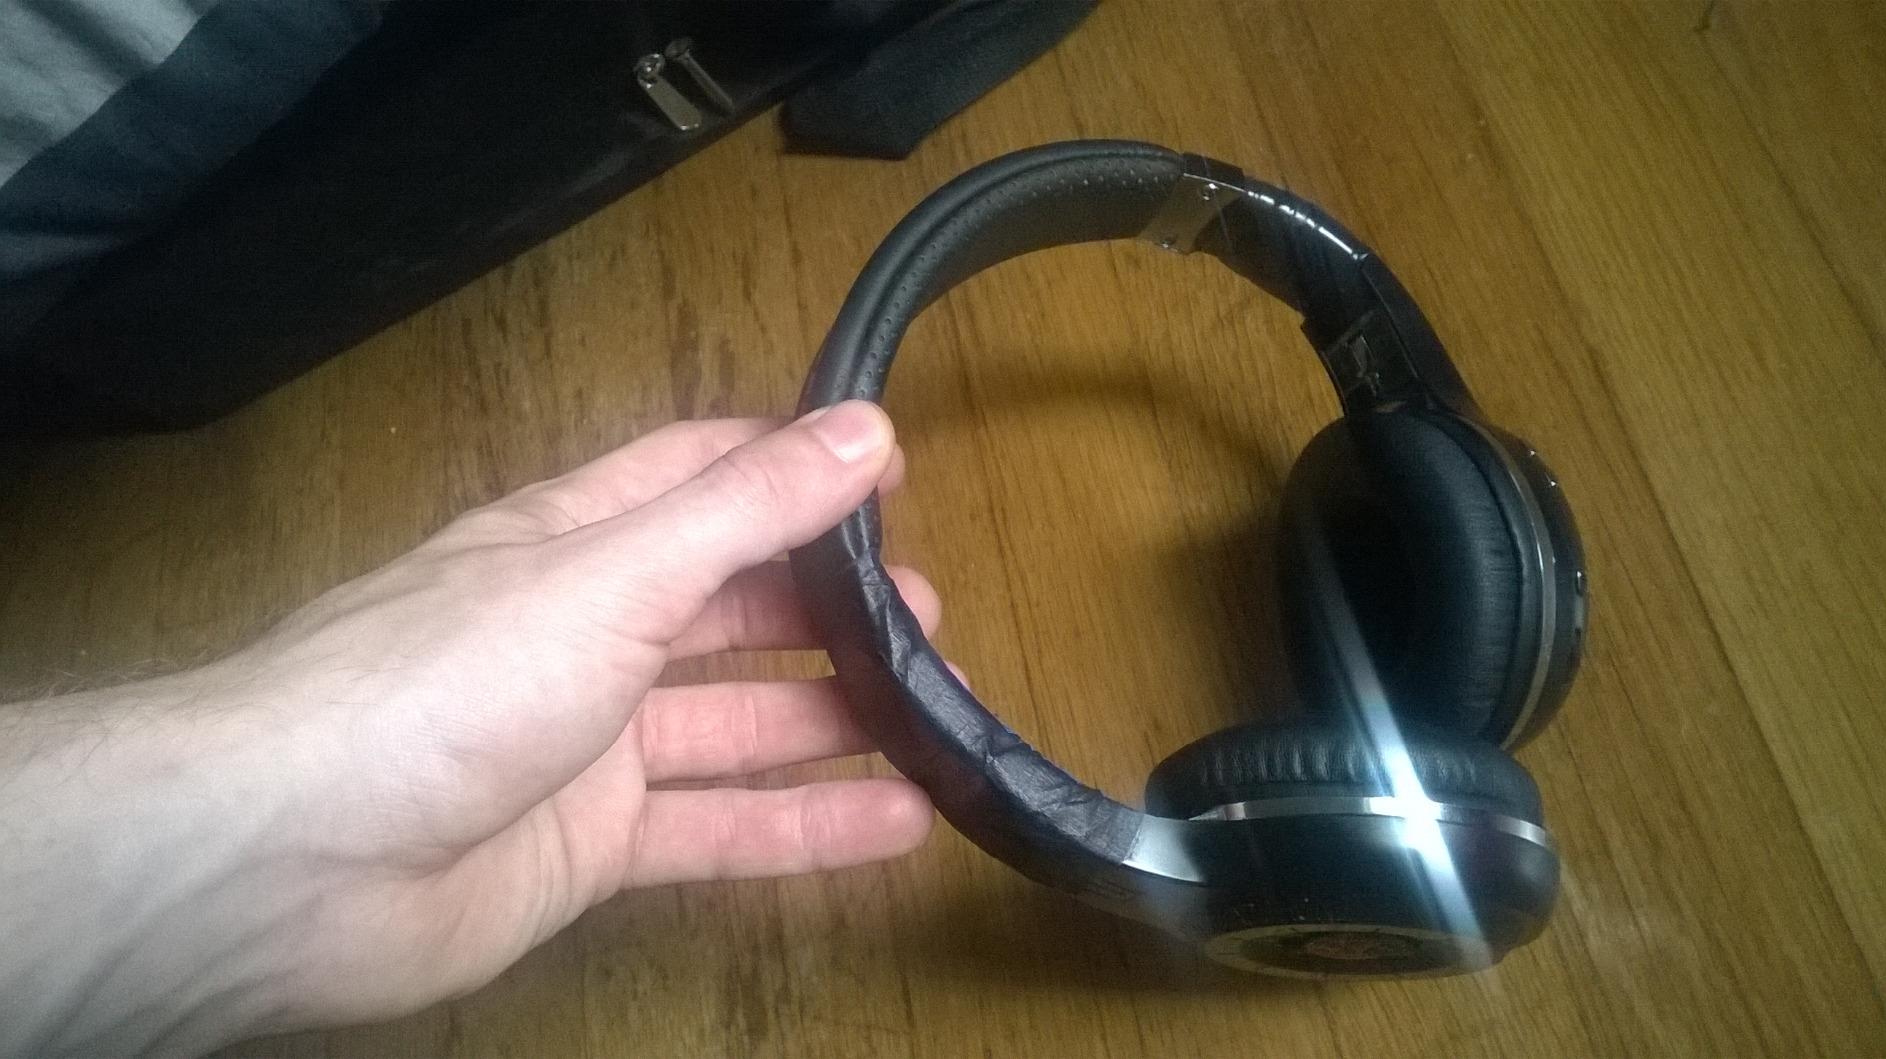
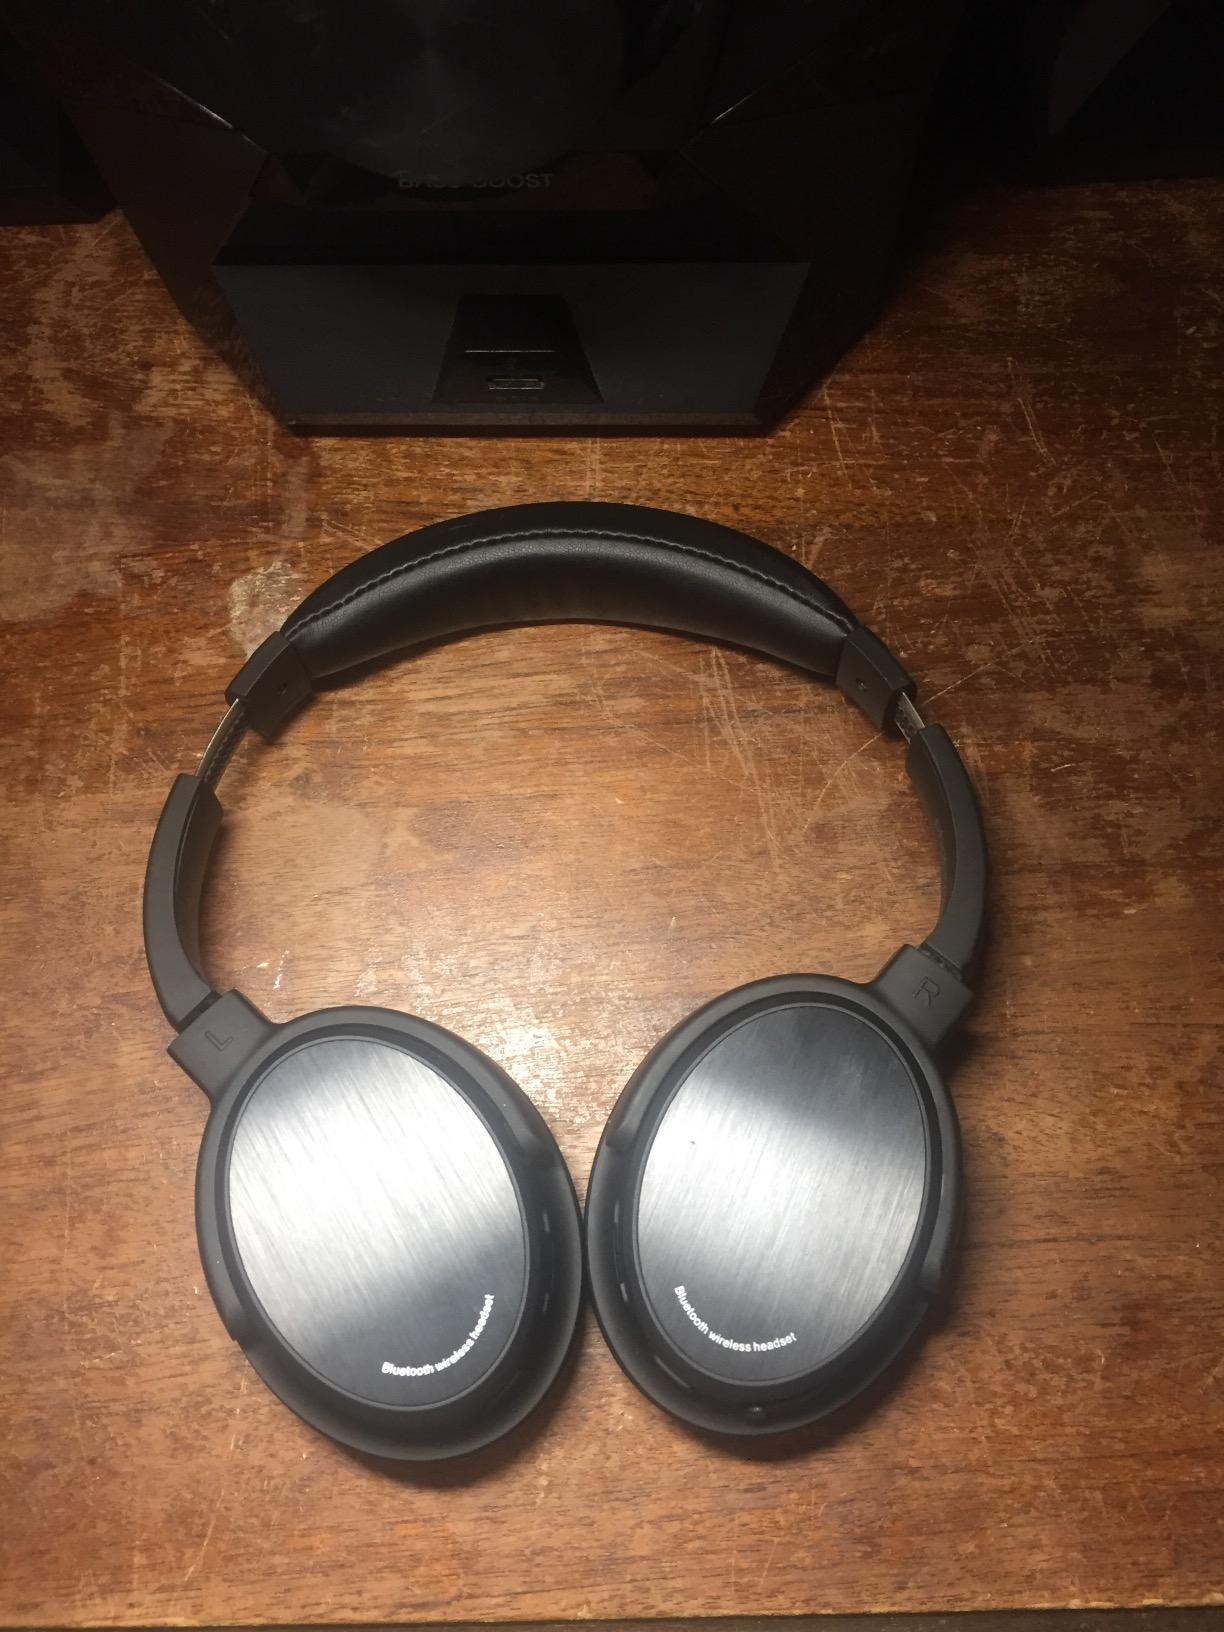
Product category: headphones
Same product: no